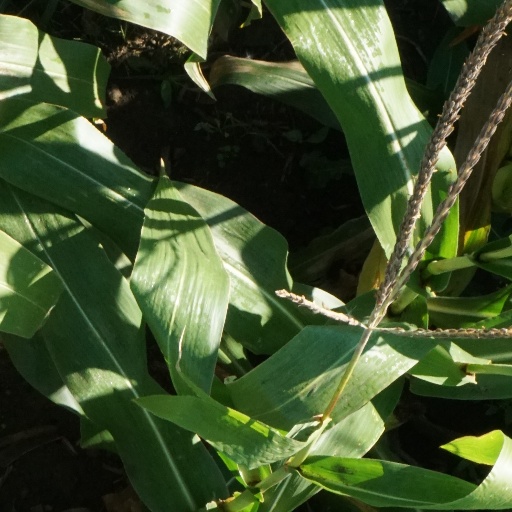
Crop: maize; corn